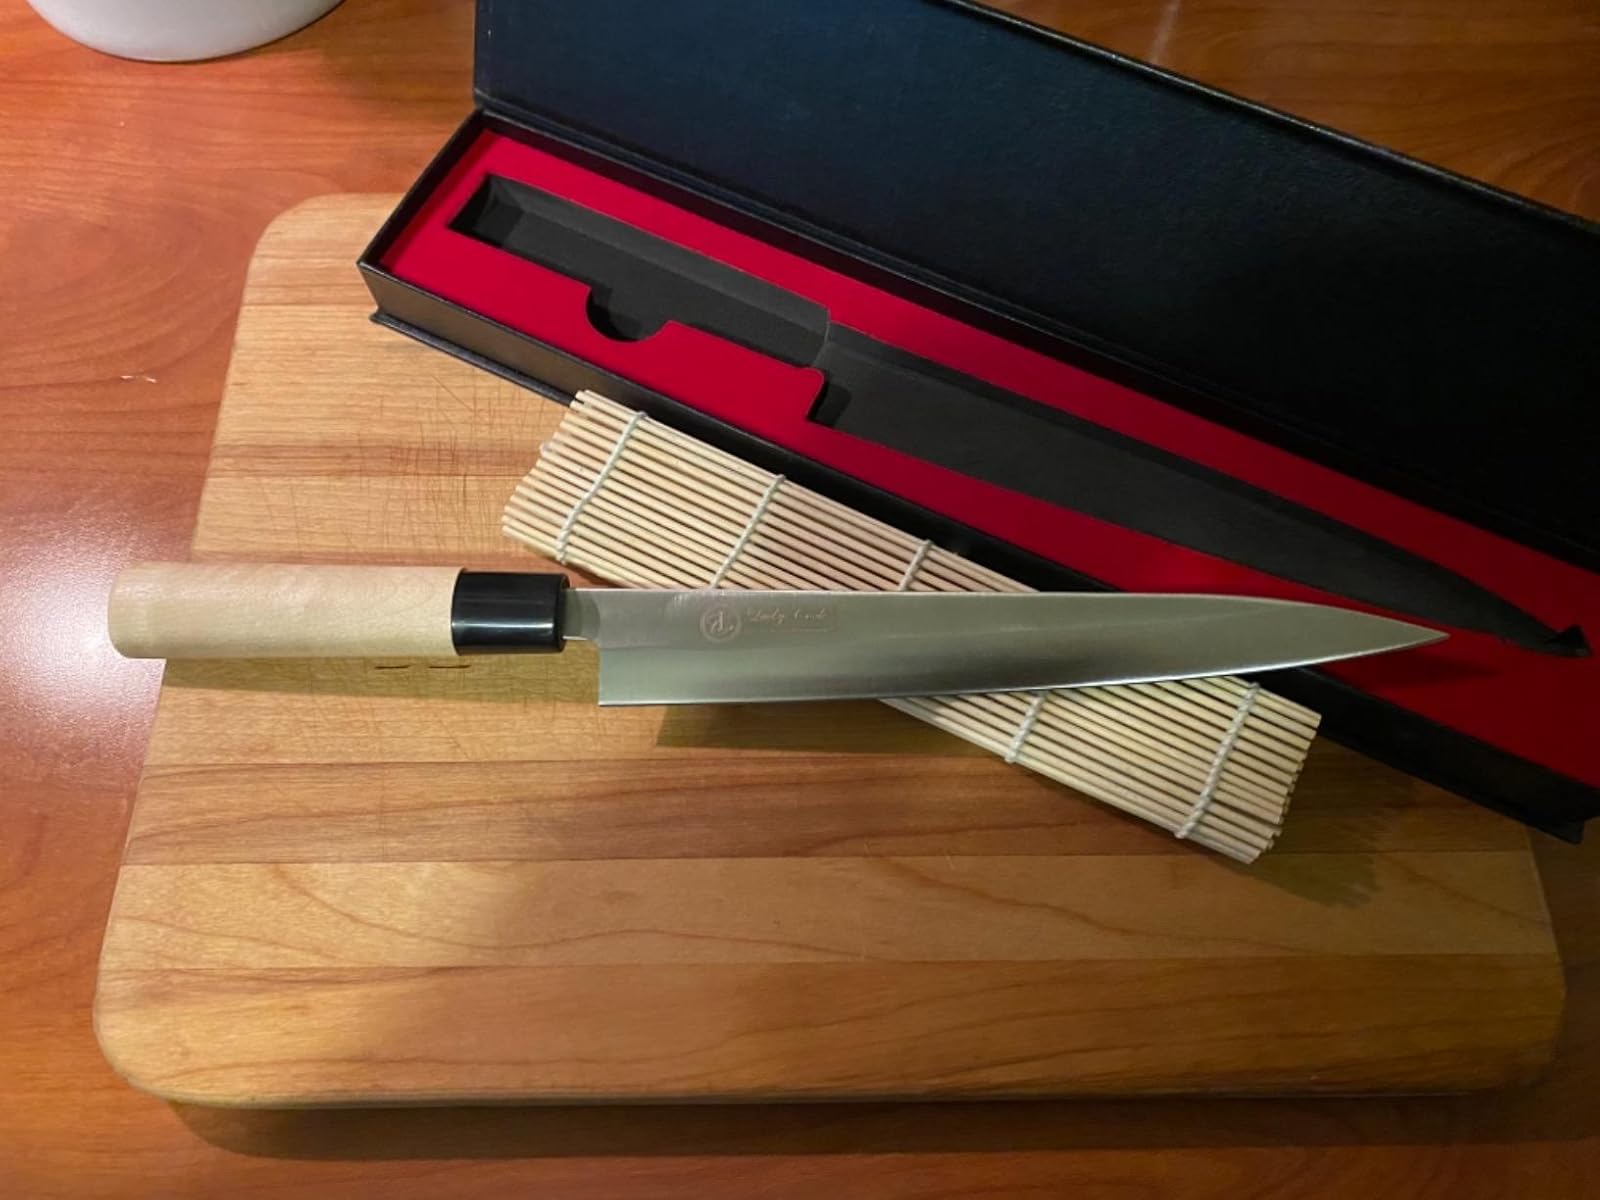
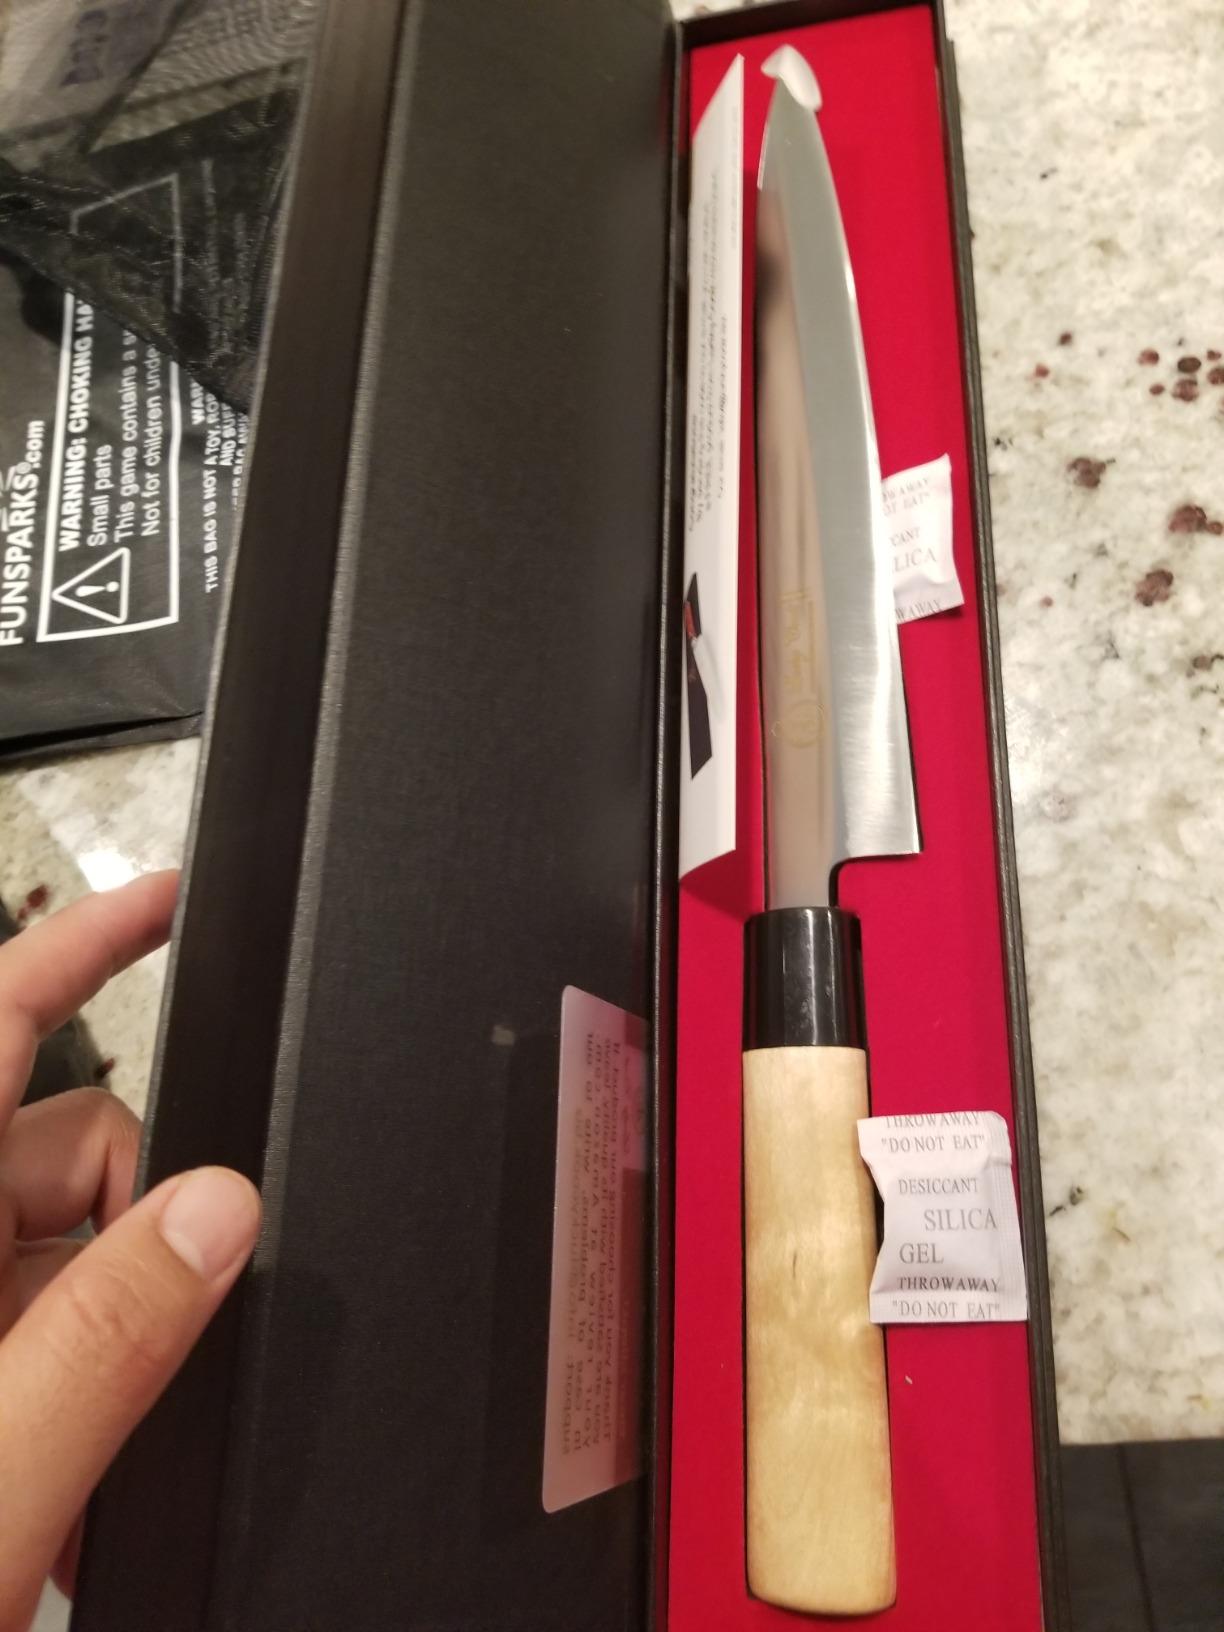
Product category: items_knife
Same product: yes